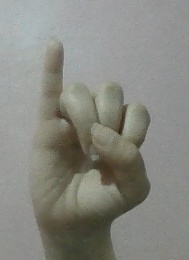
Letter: meem